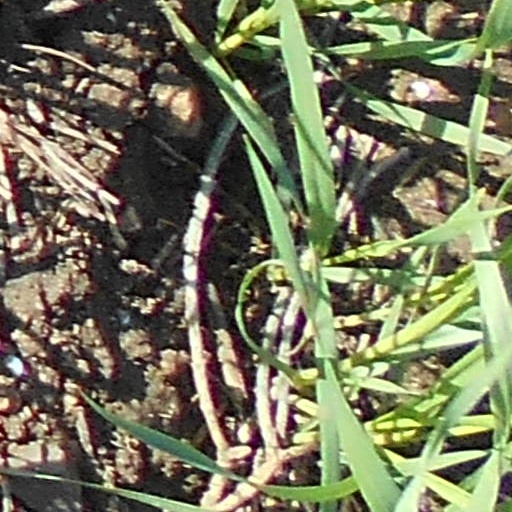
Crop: wheat